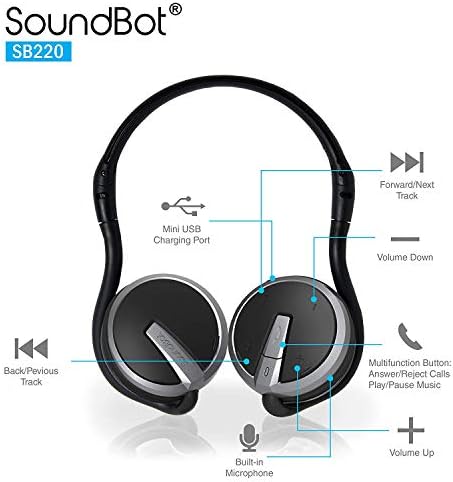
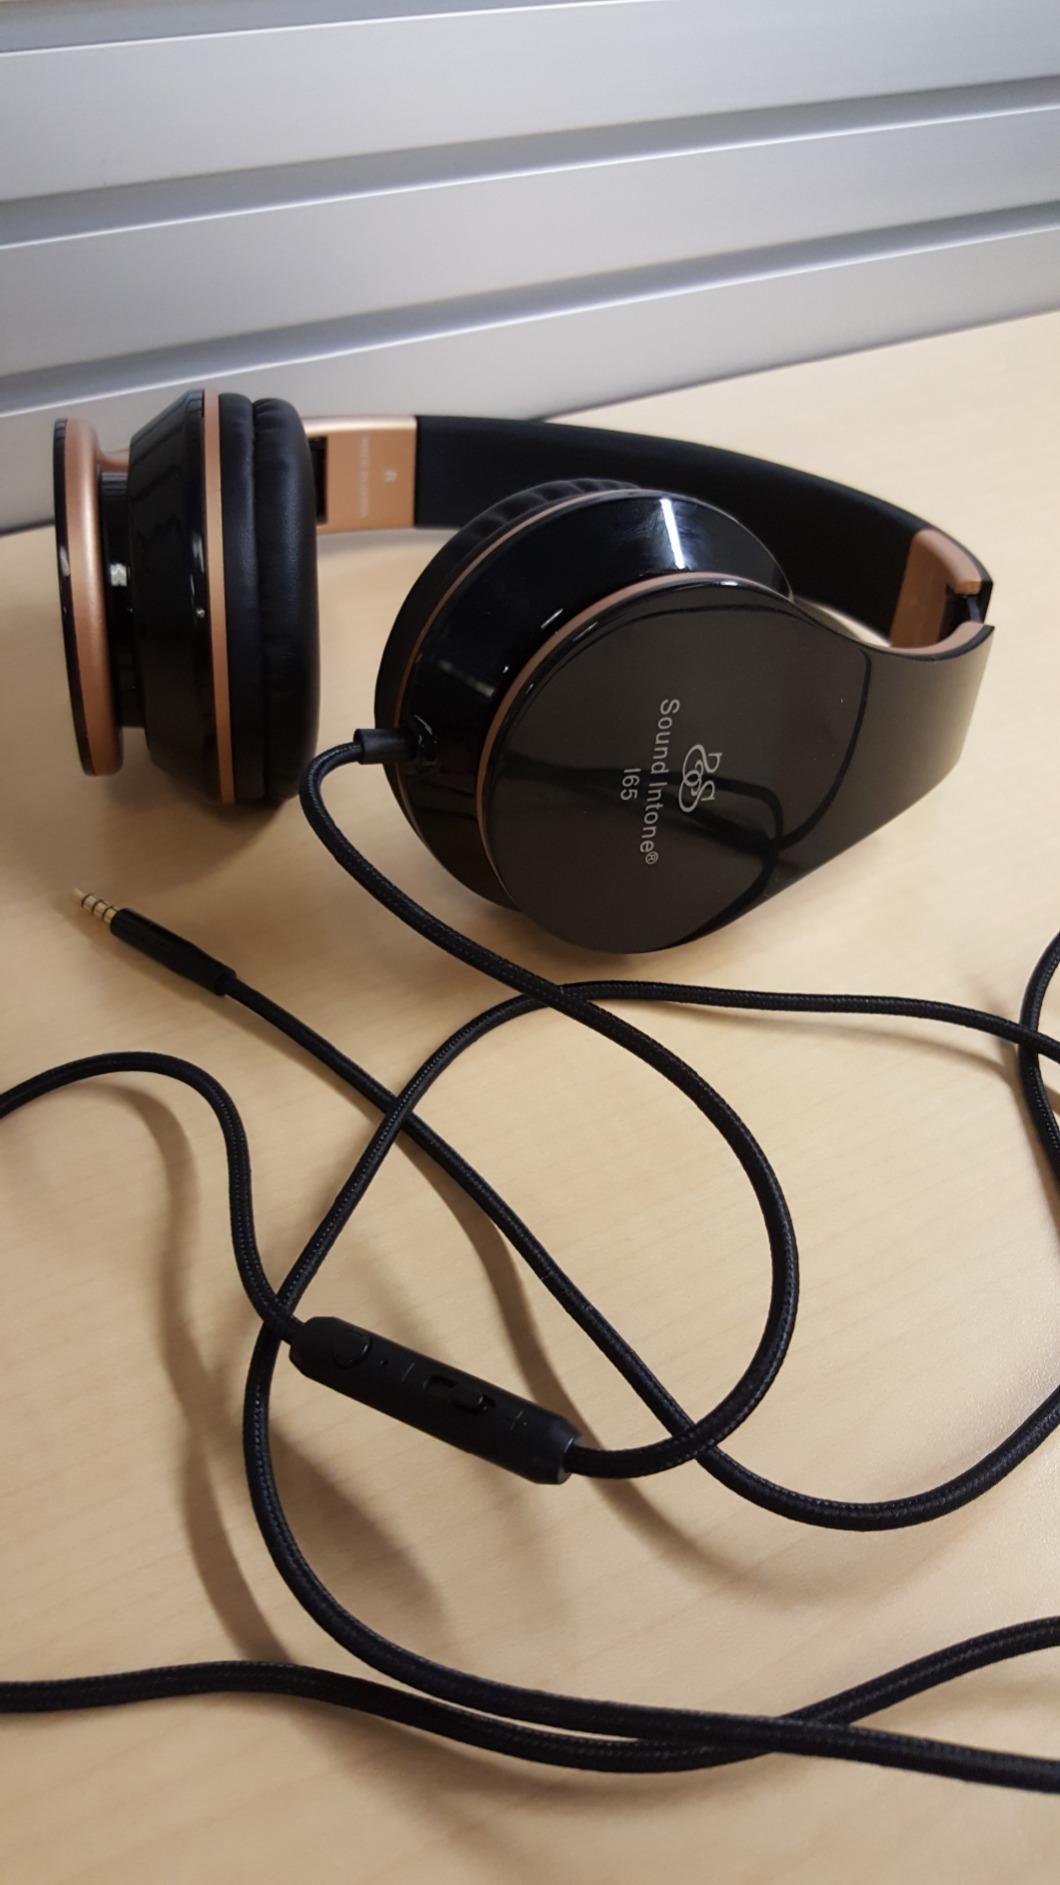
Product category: headphones
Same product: no